2022 World Athletics Indoor Championships – Women's 400 metres

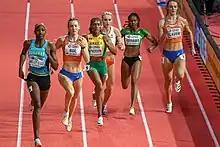
The six finalists between 100 and 200 metres into the race, with medalists Shaunae Miller-Uibo, Femke Bol, and Stephenie Ann McPherson on the left

Twenty-six athletes from twenty nations competed in the five heats of round 1 on 18 March, starting at 11:41 (UTC+1) in the morning. Twelve athletes, the first two runners in each heat and the next two fastest runners, qualified for the final. Five runners set season's best times in this first round.